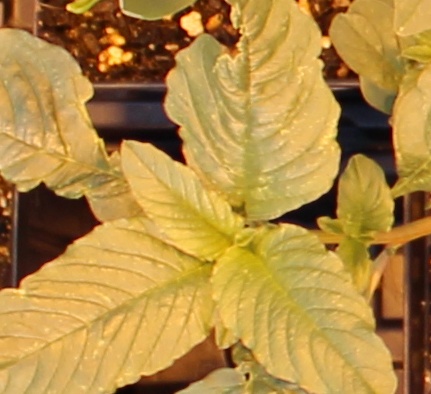
Label: Waterhemp